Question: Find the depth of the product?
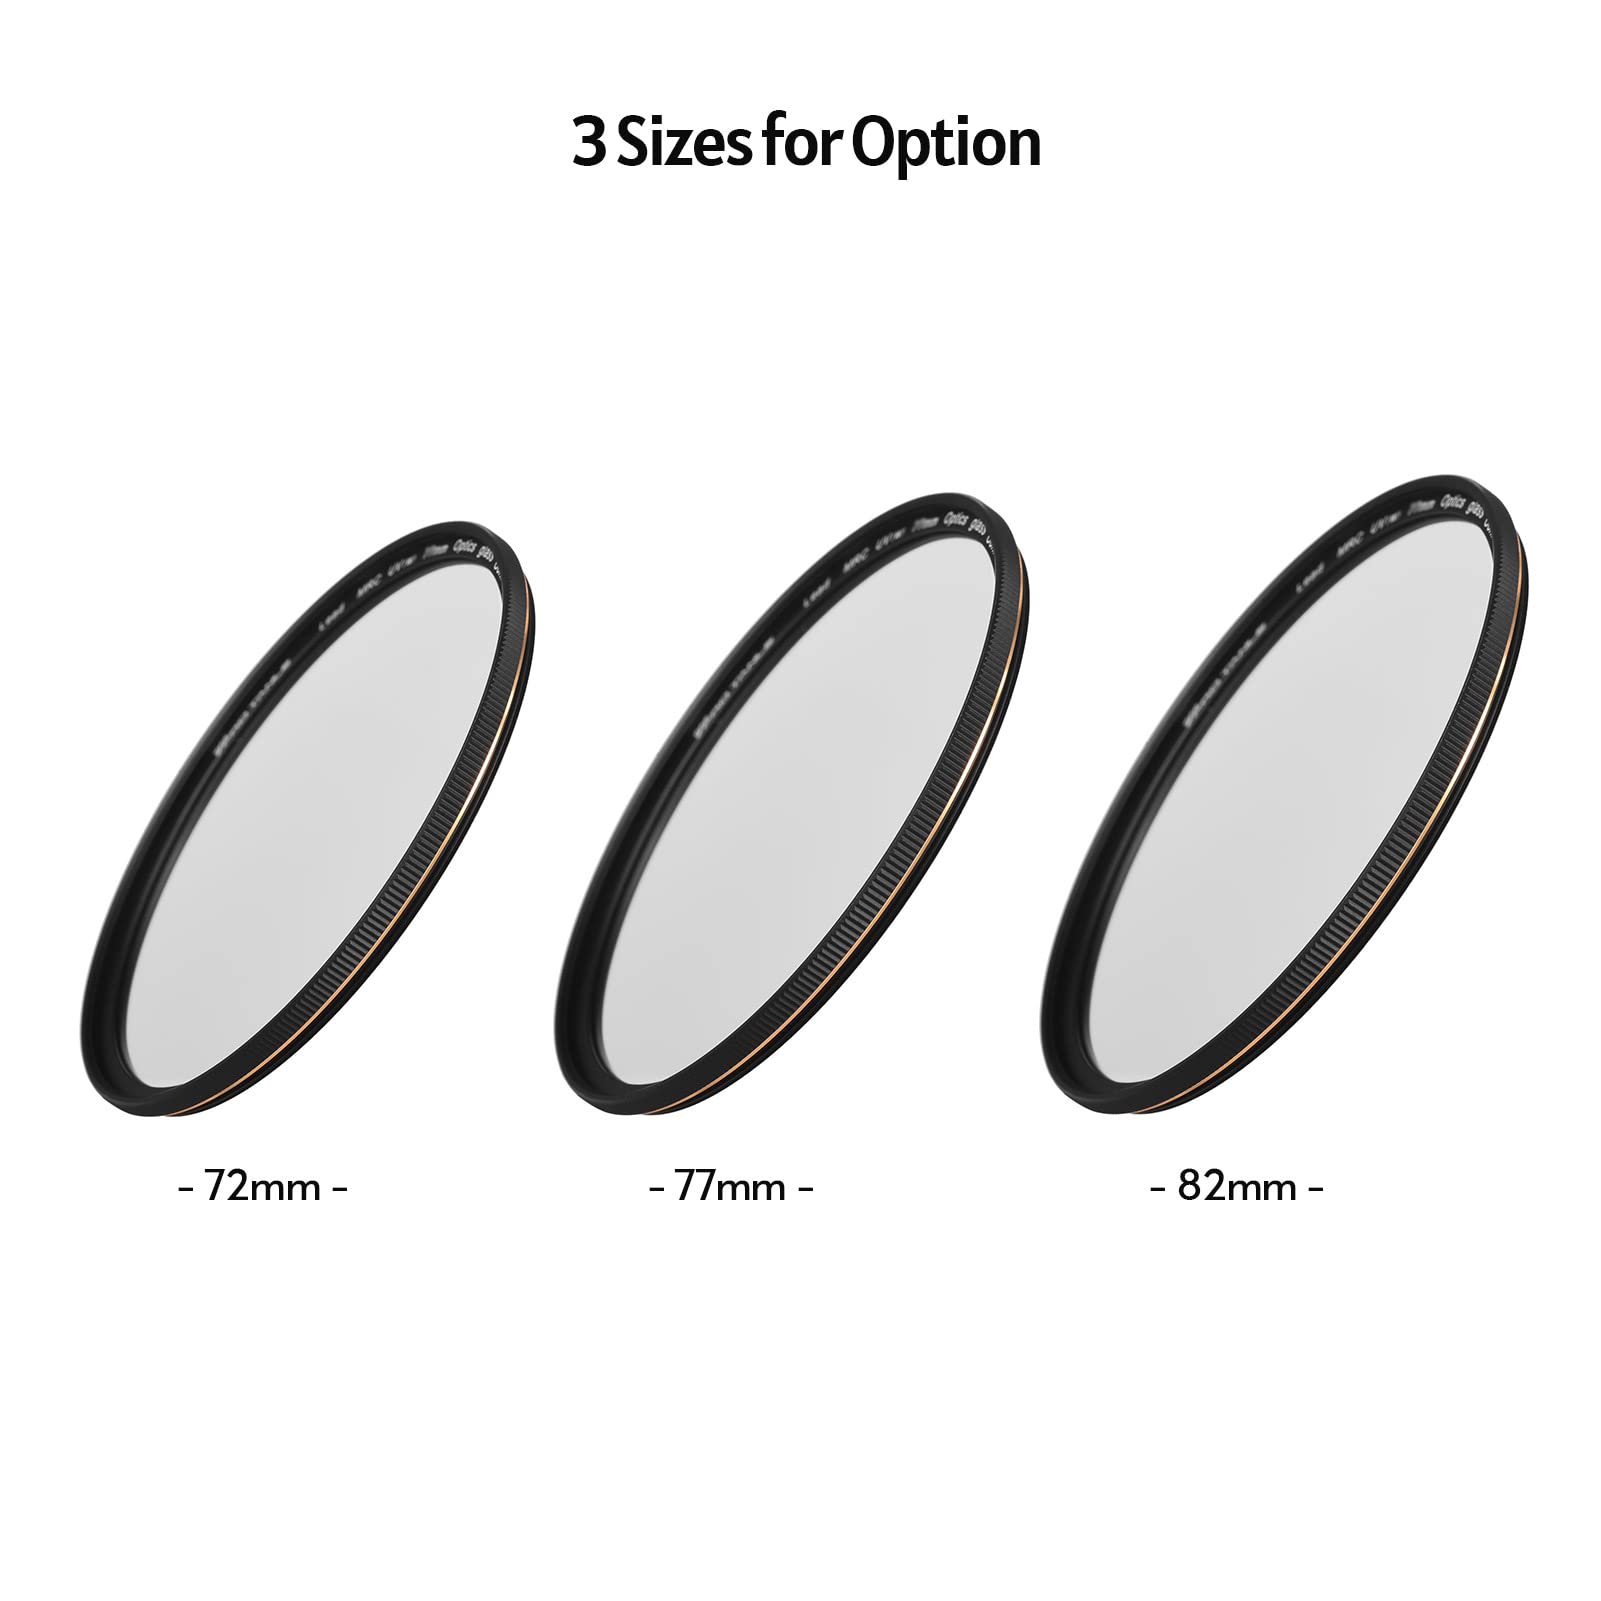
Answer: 82.0 millimetre